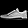
Label: Sneaker